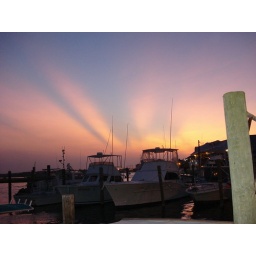
wild sky off the dock in chicks beach